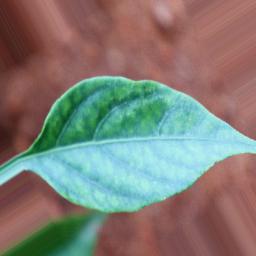
Label: healthy